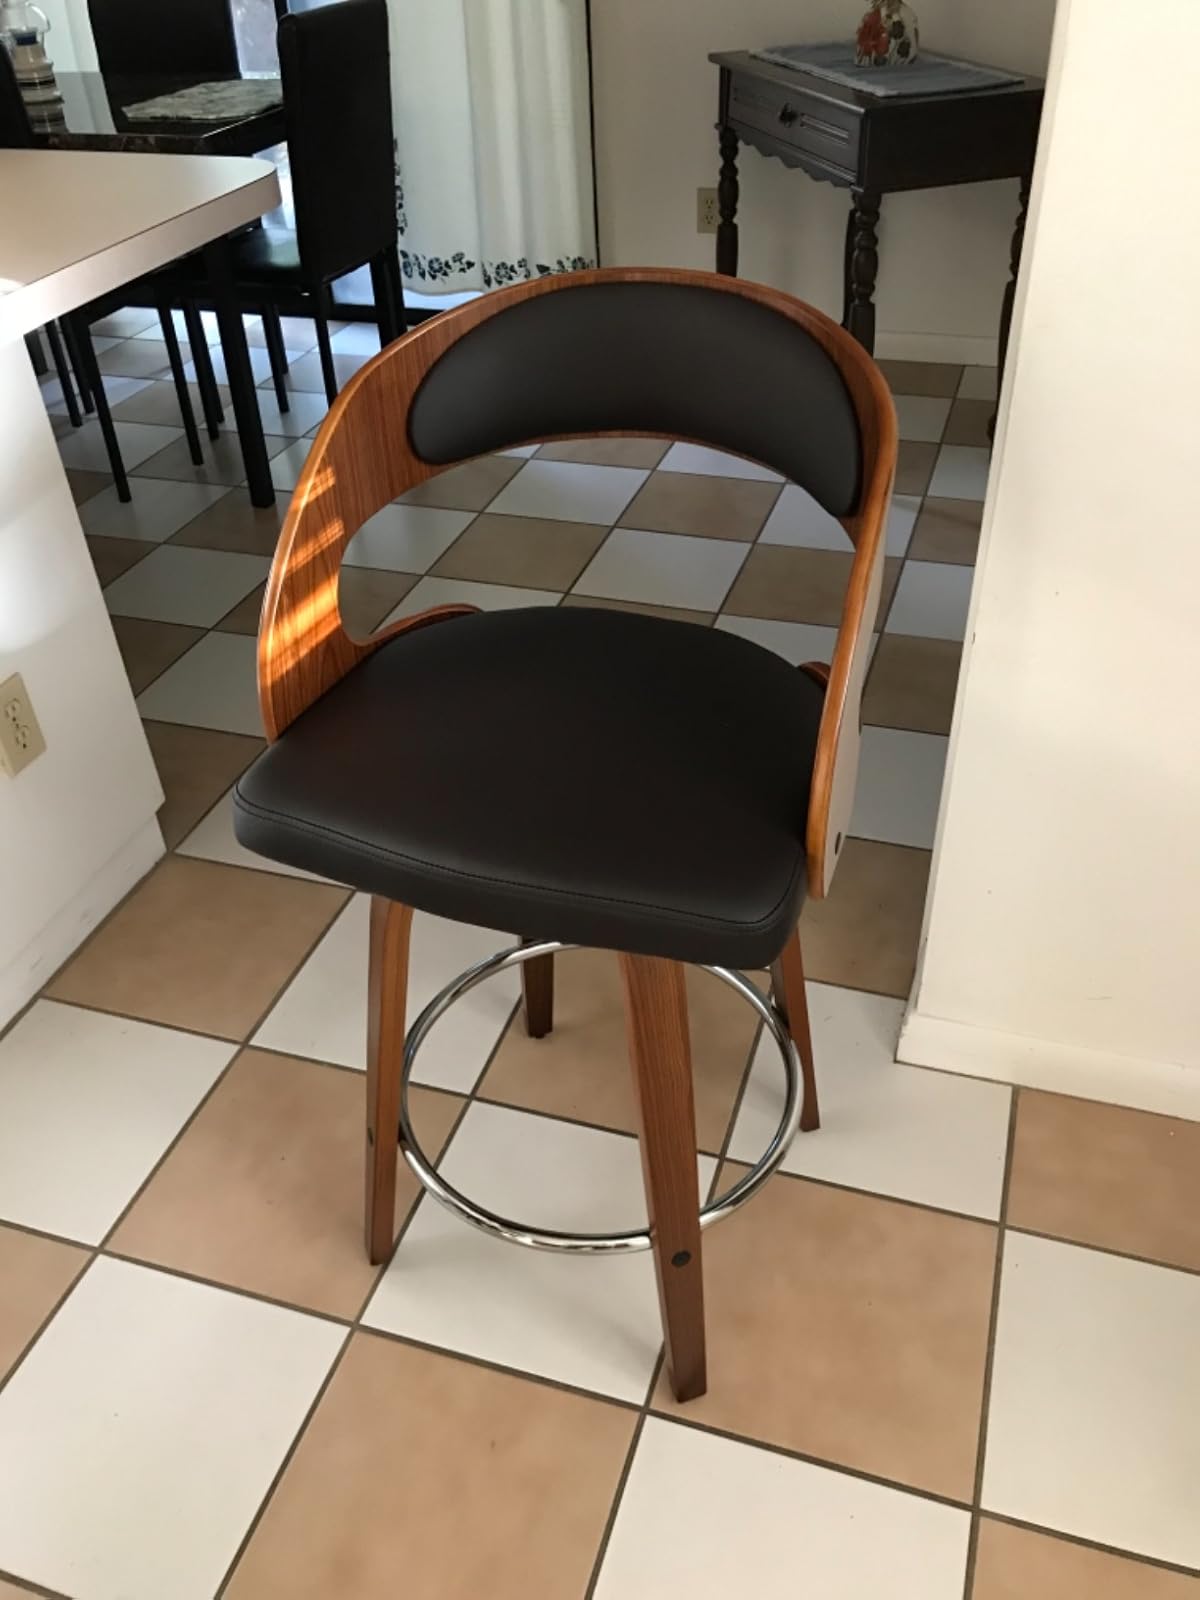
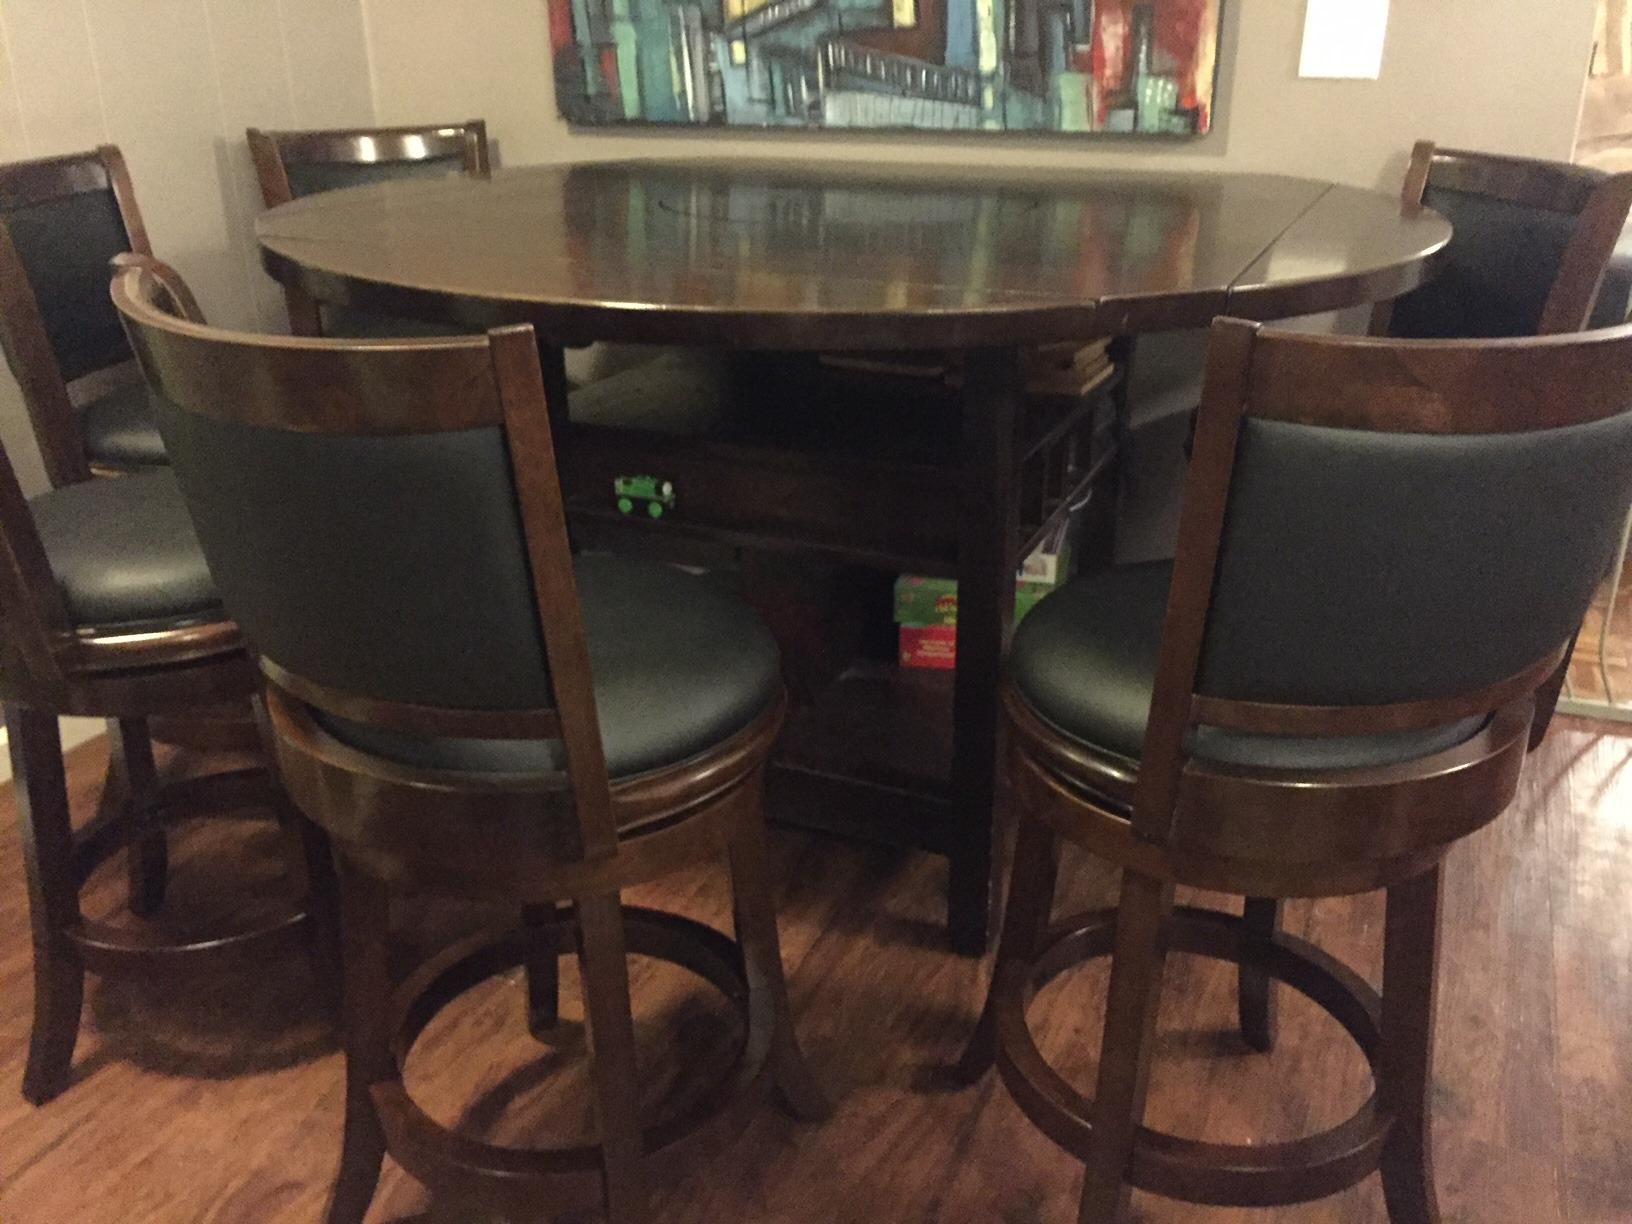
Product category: stool
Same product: no